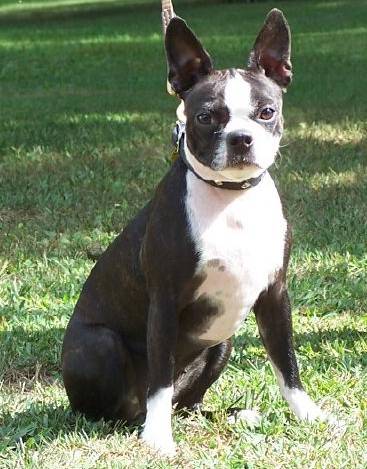
Label: dog